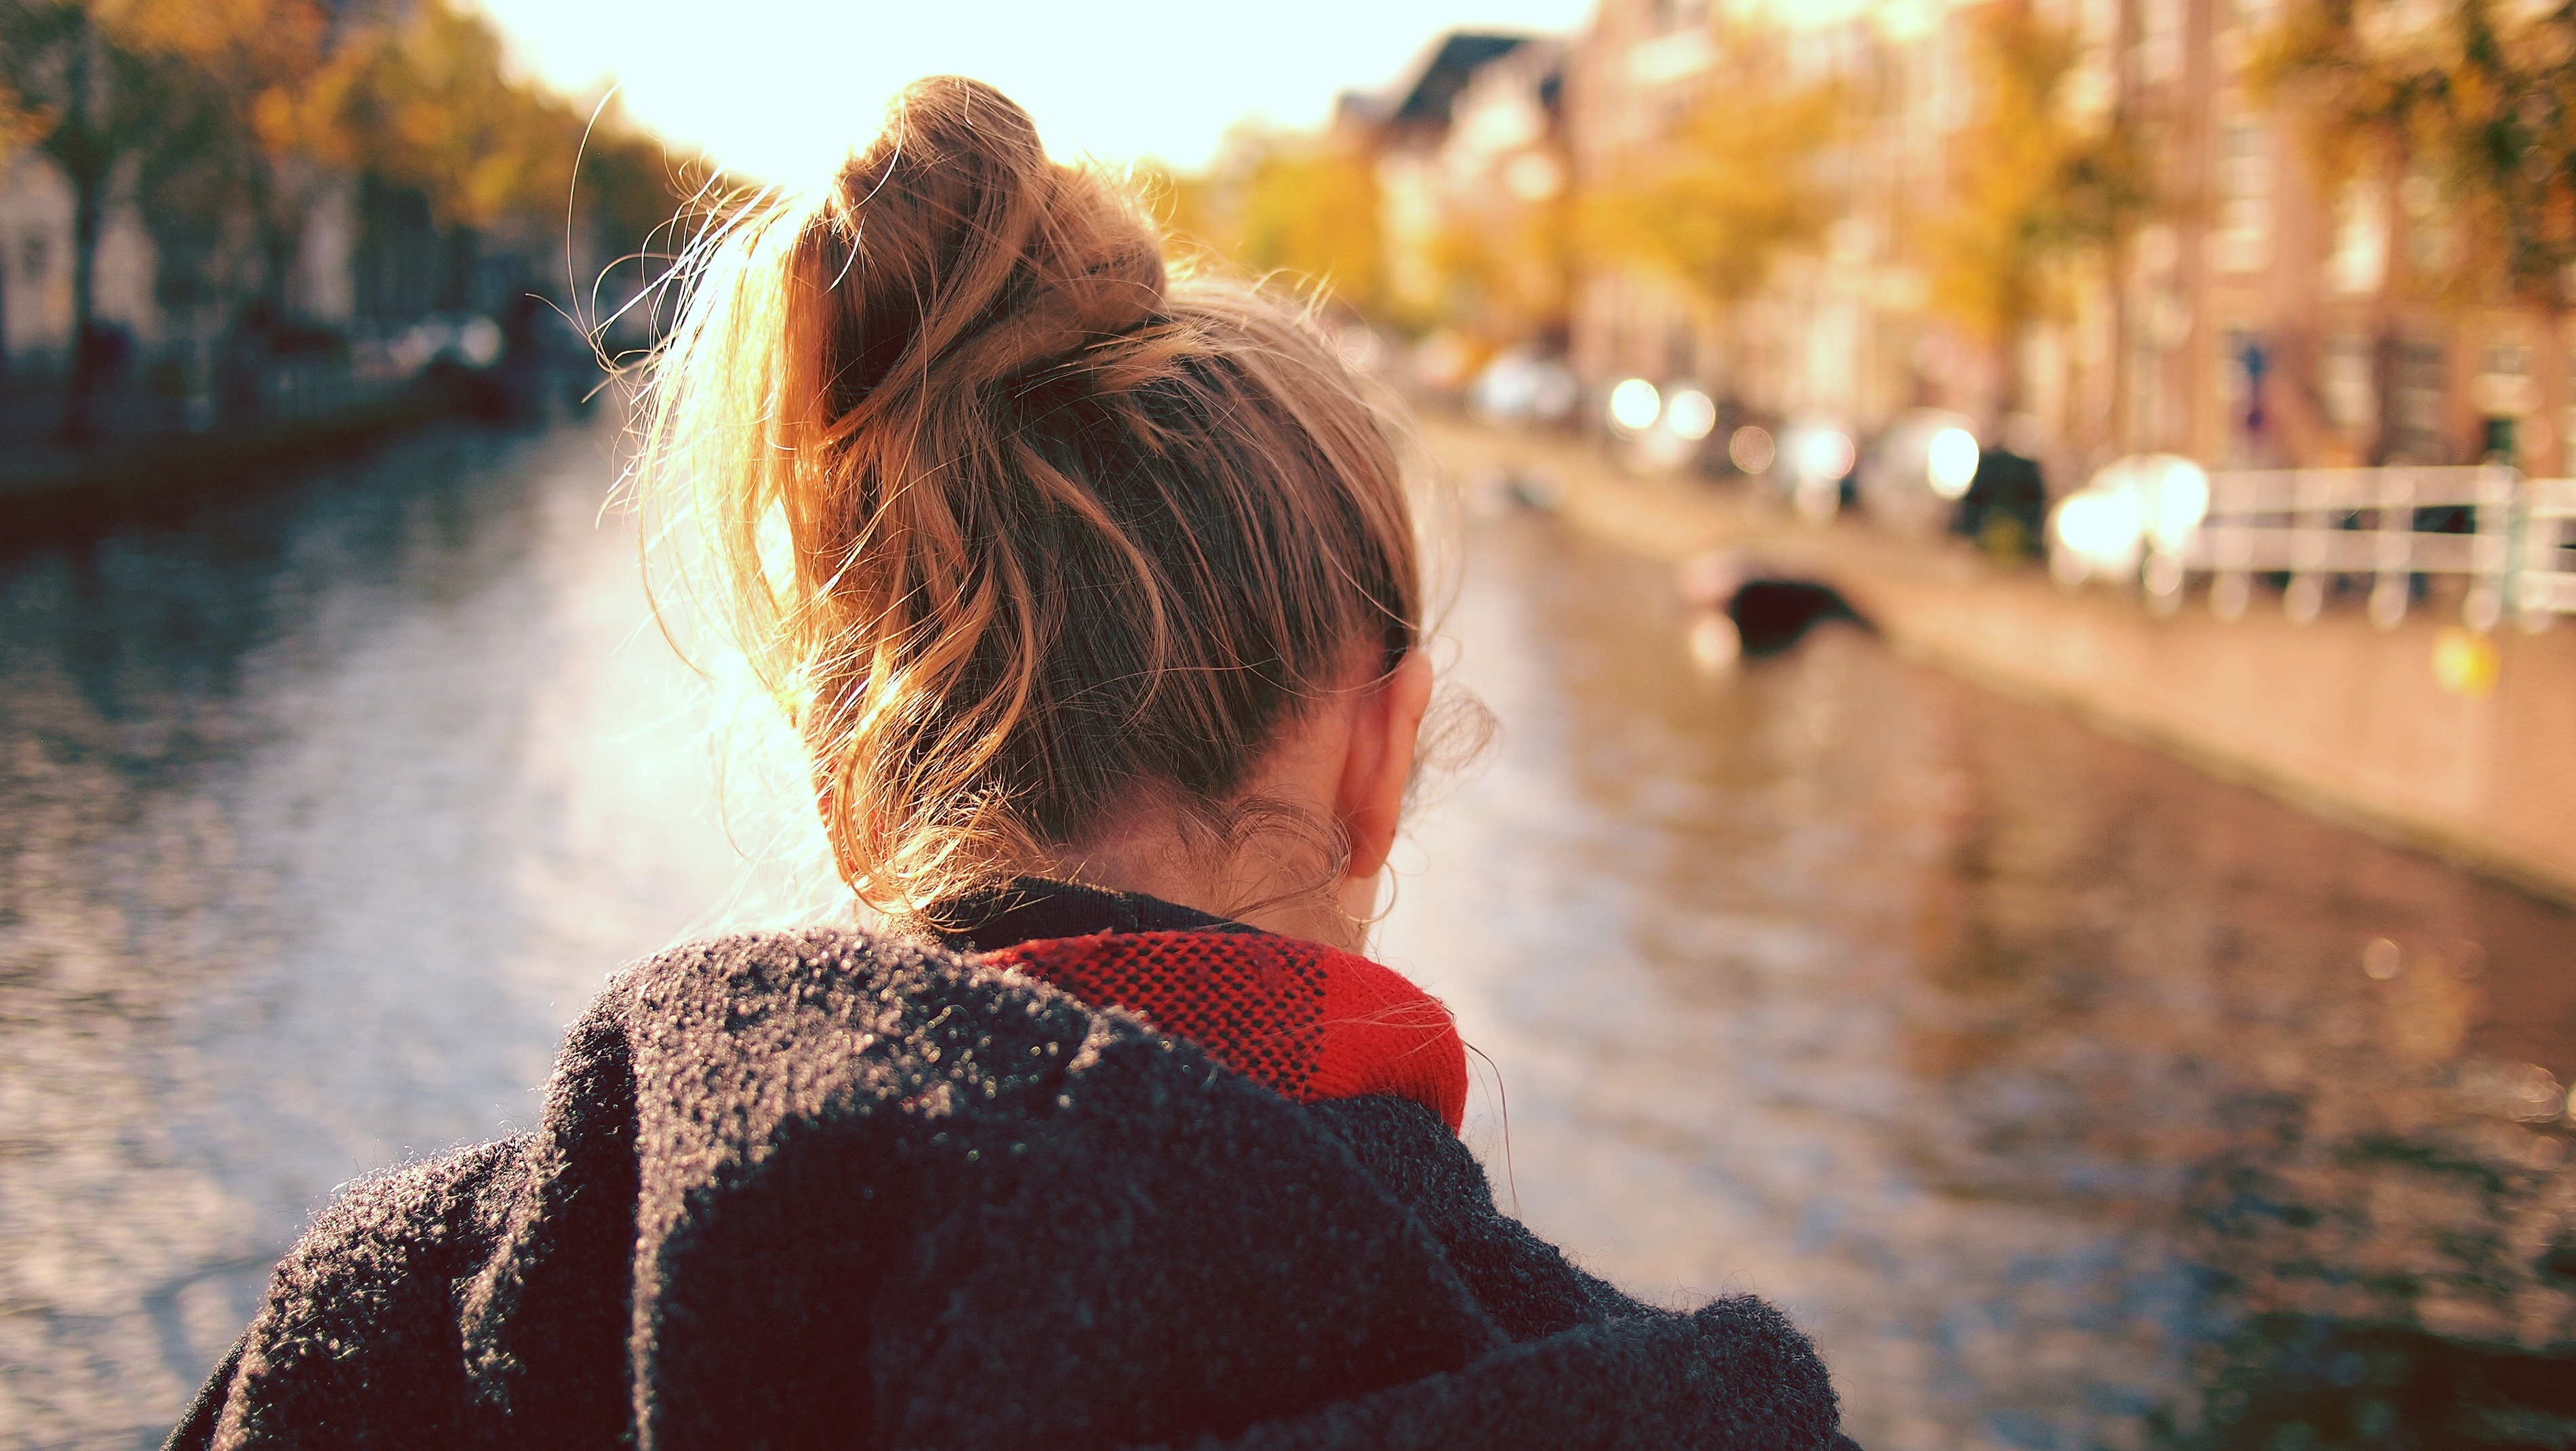
water, outdoor, person, people, girl, sun, woman, hair, sunset, sunlight, morning, view, looking, female, portrait, young, red, color, autumn, child, season, caucasian, temple, back, photograph, beauty, rear, viewing